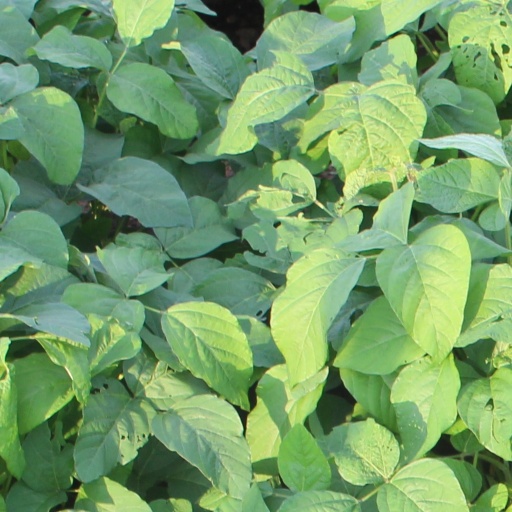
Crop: soybean